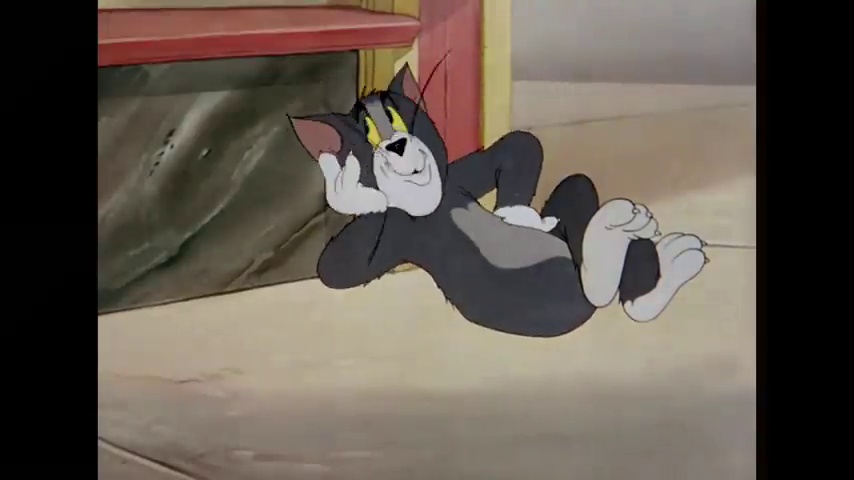
Portrait style: Cartoon Portrait